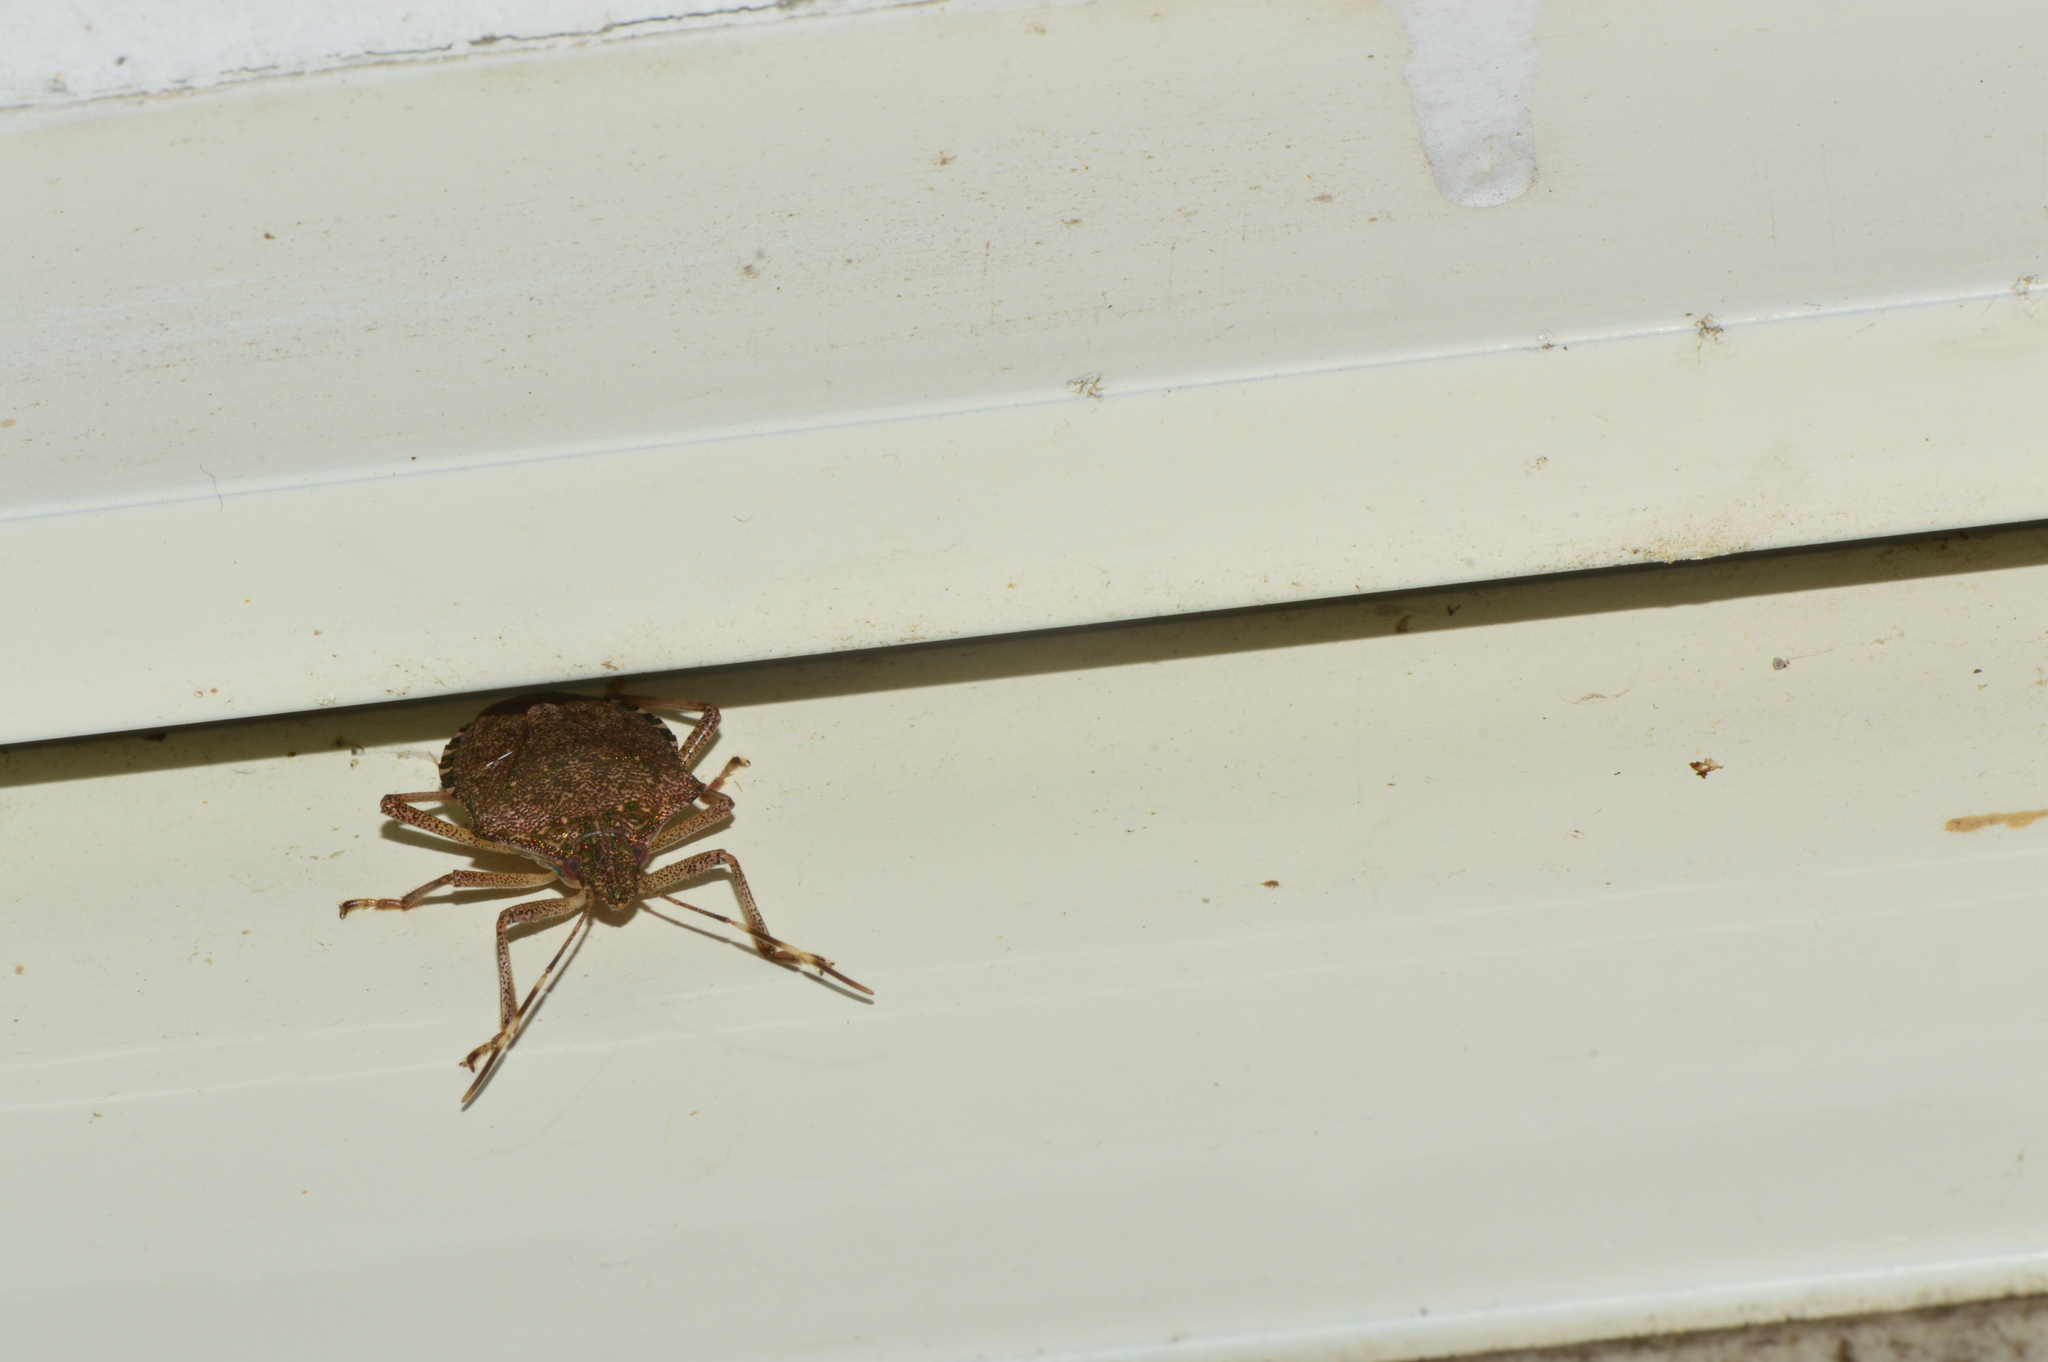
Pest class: stink_bug